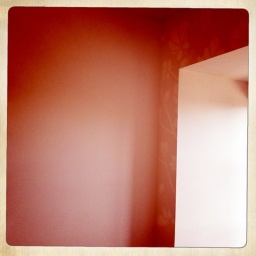
Sun light projection of the company window design onto the wall in the office.